Margaret Murray Washington School

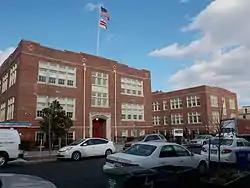
Margaret Murray Washington School in 2013

Margaret Murray Washington School, also known as the M.M. Washington Career High School, is a historic structure located in the Truxton Circle neighborhood of Washington, D.C. It was entered in the District of Columbia Inventory of Historic Sites and listed on the National Register of Historic Places in 2011.